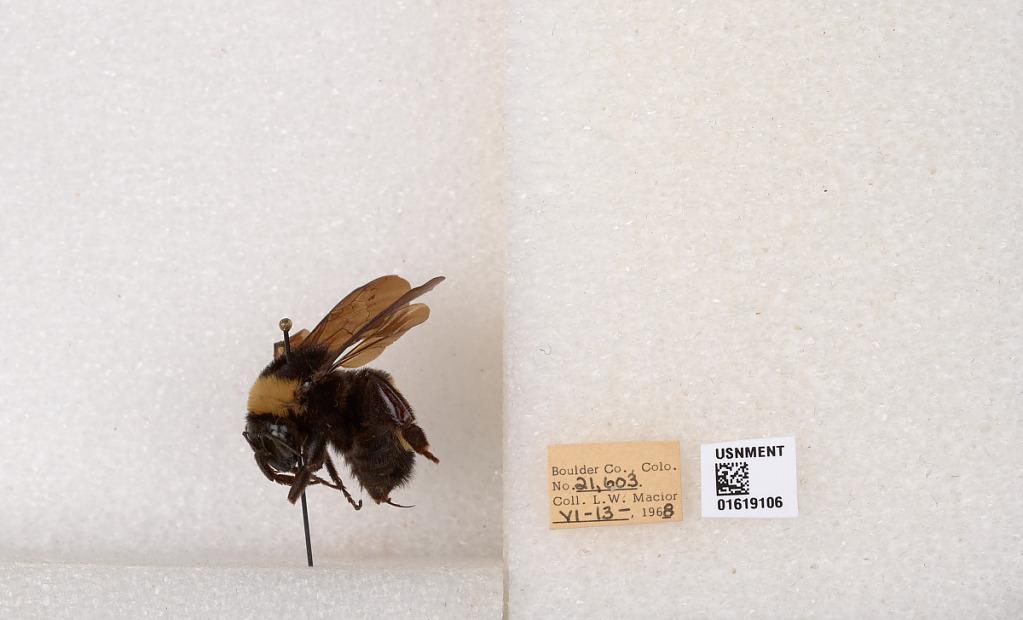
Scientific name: Bombus (Bombus) nevadensis auricormus
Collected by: L. Macior
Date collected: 1968-6-13
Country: United States
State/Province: Colorado
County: Boulder
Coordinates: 40.0925, -105.358